Tommy Worle

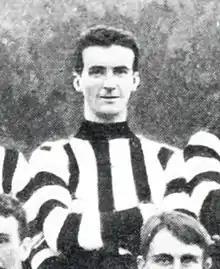
Worle in 1907

Tommy Worle (21 January 1885 – 31 July 1917) was an Australian rules footballer who played with Collingwood in the Victorian Football League. He was killed in action, in France, in World War I.